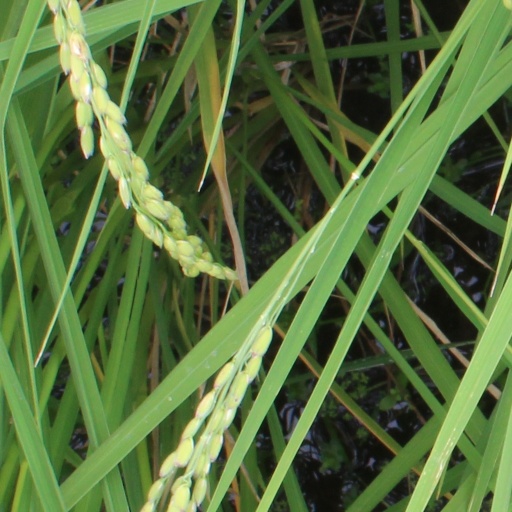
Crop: rice